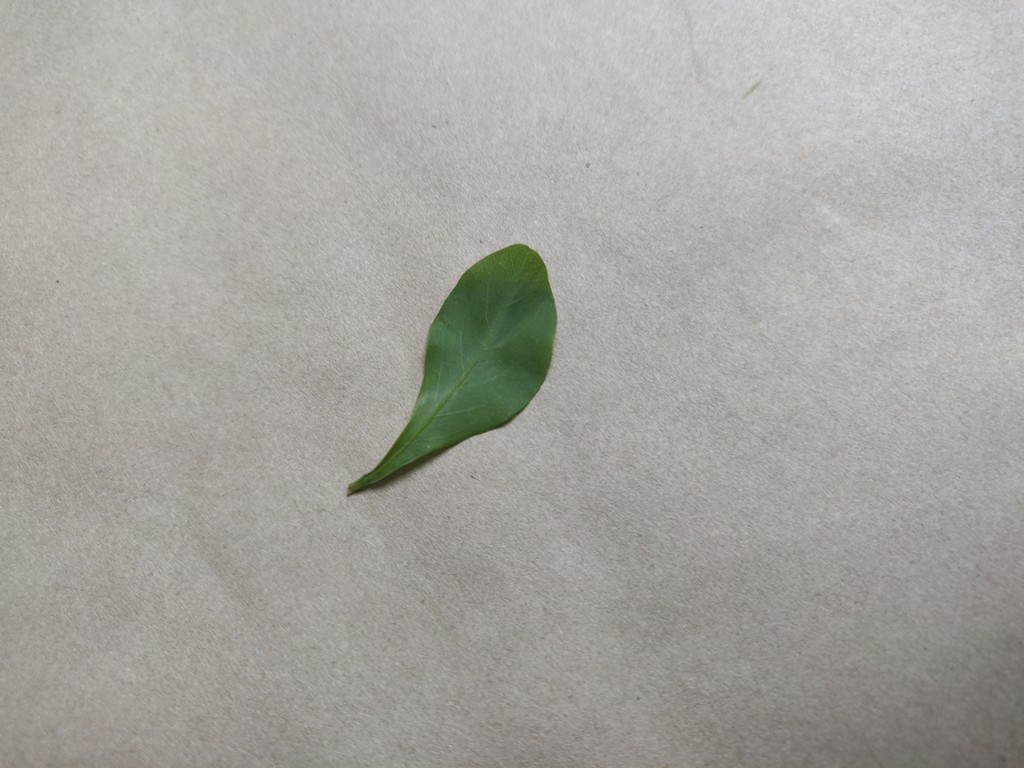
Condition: Healthy
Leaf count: single
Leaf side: front